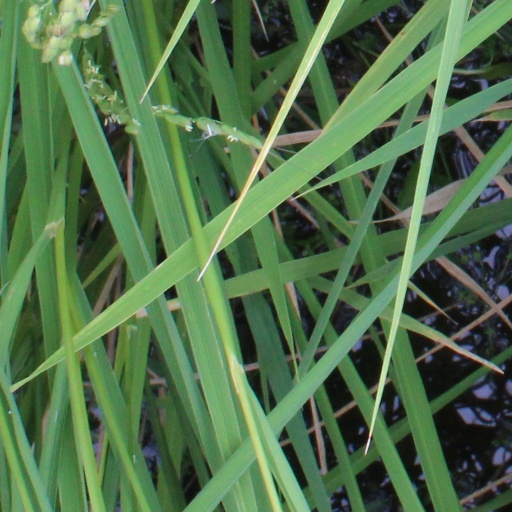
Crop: rice